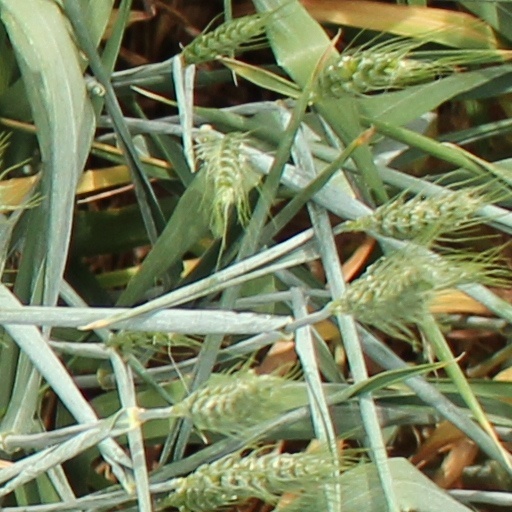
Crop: wheat